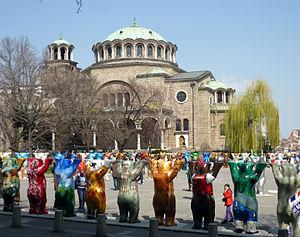
La cathédrale Sainte-Nédélia de Sofia est une des cathédrales de l’Église orthodoxe bulgare, placé sous l’autorité directe de l’évêché de Sofia.
Buddy Bear est une sculpture d'ours grandeur nature en plastique renforcé de fibre de verre résistant aux intempéries peinte individuellement. Le Buddy Bear adapte une idée qui a fait ses preuves dans d'autres grandes villes depuis la fin des années 1990 à l'origine initiée par la Zurichoise Vach'Art en 1998.